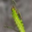
Label: caterpillar